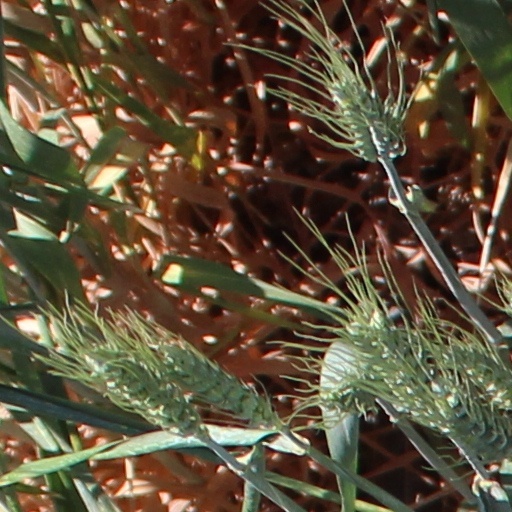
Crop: wheat